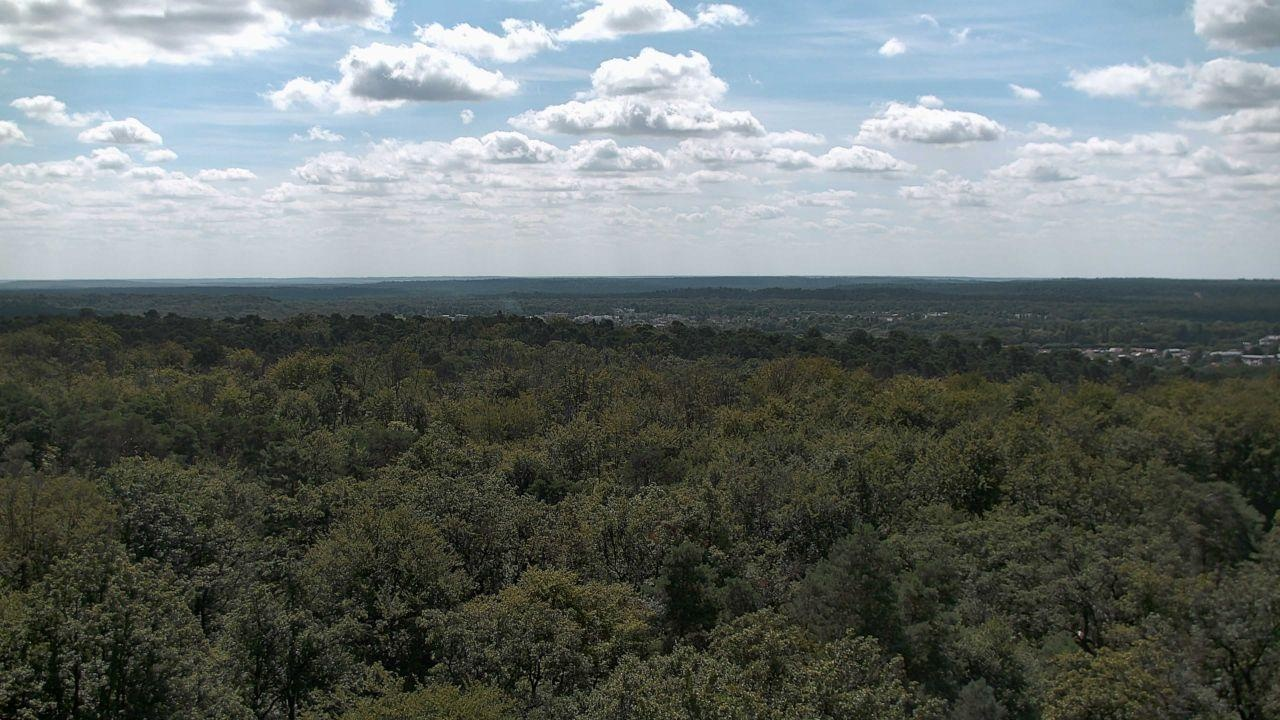
Fire: no
Smoke: yes